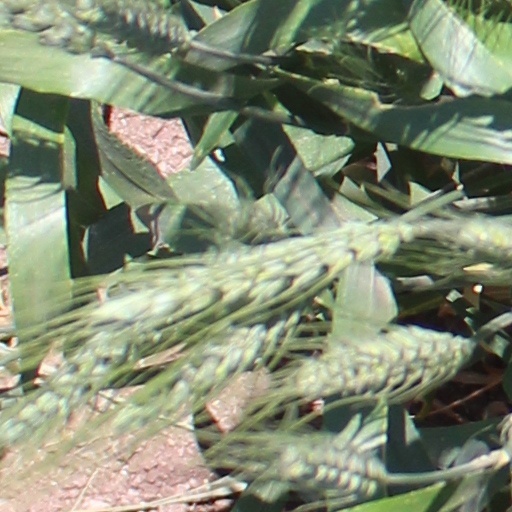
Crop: wheat